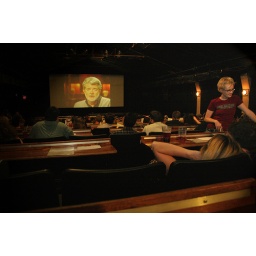
lucas on screen in theater